The Amazing Race 13

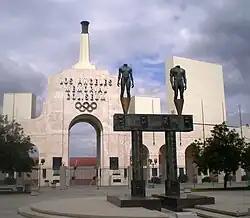
The starting line was at Los Angeles Memorial Coliseum in the neighborhood of University Park in Los Angeles.

"The Amazing Race 13" spanned in 23 days and visited eight different countries. This included the series' first visits to Bolivia, Cambodia, and Kazakhstan. CBS had originally planned to only air one installment of "The Amazing Race" (season 12) in the 2007–08 season, but due to the 2007–2008 Writers Guild of America strike, CBS ordered a thirteenth installment as a replacement for programs affected by the strike. CBS greenlit the thirteenth installment on December 9, 2007. Season locations were scouted in January 2008 and filming took place between April and May 2008.